Henry H. Slater

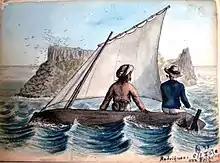
1875 self-portrait of Slater and a fisherman off Rodrigues

Henry Horrocks Slater (1851–26 November 1934) was an English parson-naturalist who studied ornithology, entomology, and botany.